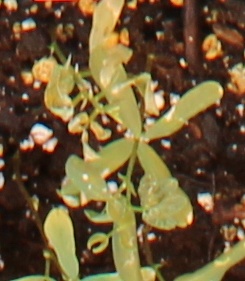
Label: Lentil